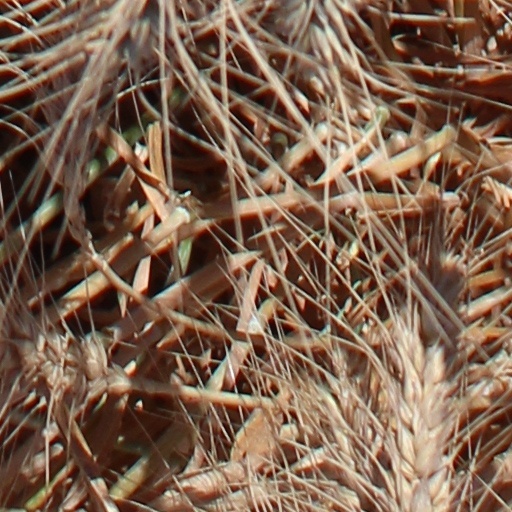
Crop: wheat